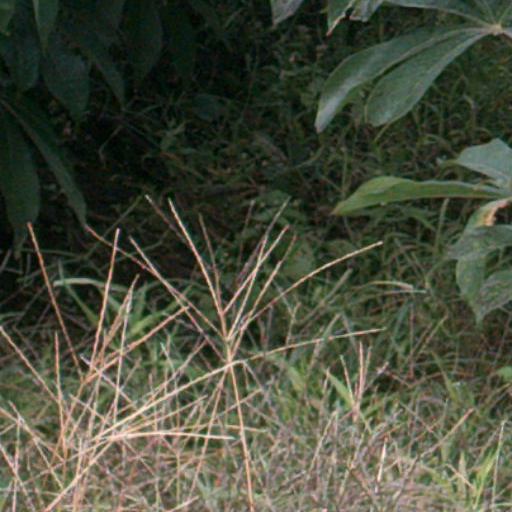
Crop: cassava